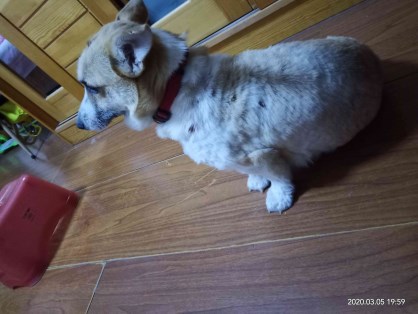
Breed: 2909-n000116-Cardigan